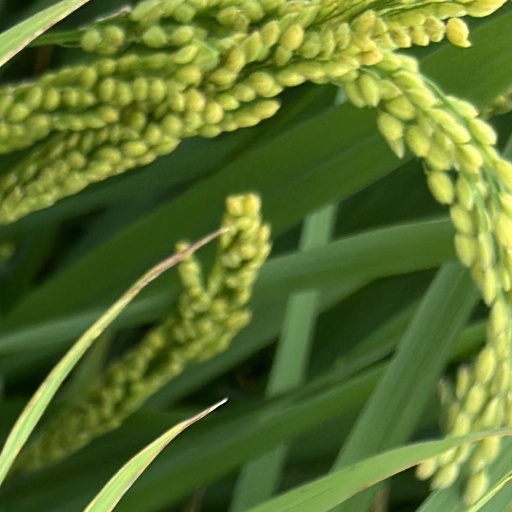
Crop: rice